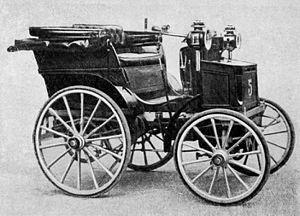
La Panhard &amp
La course Paris-Bordeaux-Paris du 11 juin 1895 est considérée comme la véritable première grande course automobile de l'histoire, bien qu'un mois plus tôt, le 18 mai en Italie, cinq concurrents prennent le départ de la course de Turin à Asti, un aller-retour de 93 kilomètres, et qu'en 1894, un concours automobile de Paris à Rouen, ait eu lieu mais n'était pas une course. Elle est aussi considérée rétrospectivement comme étant le premier Grand Prix automobile de l'A.C.F..